List of birds of Australia

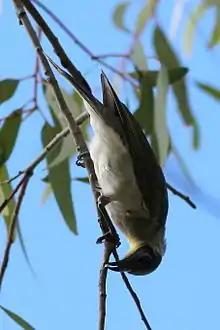
Little friarbird

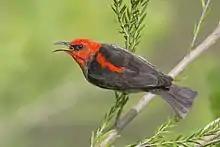
Scarlet myzomela

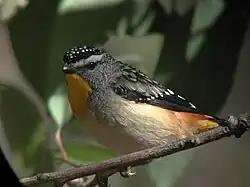
Spotted pardalote

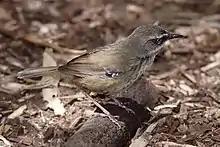
White-browed scrubwren

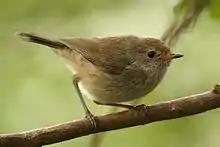
Brown thornbill

The honeyeaters are a large and diverse family of small to medium-sized birds most common in Australia and New Guinea. They are nectar feeders and closely resemble other nectar-feeding passerines.